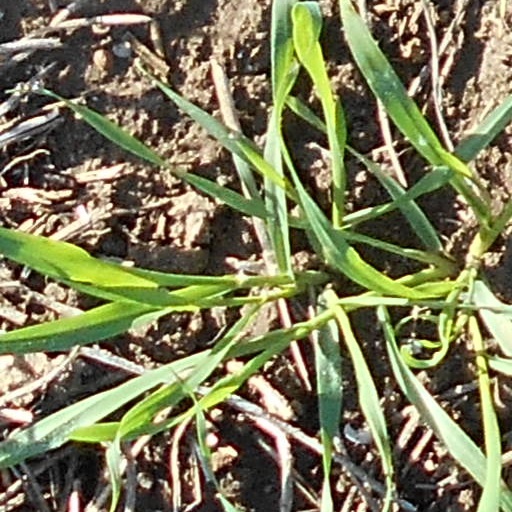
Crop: wheat